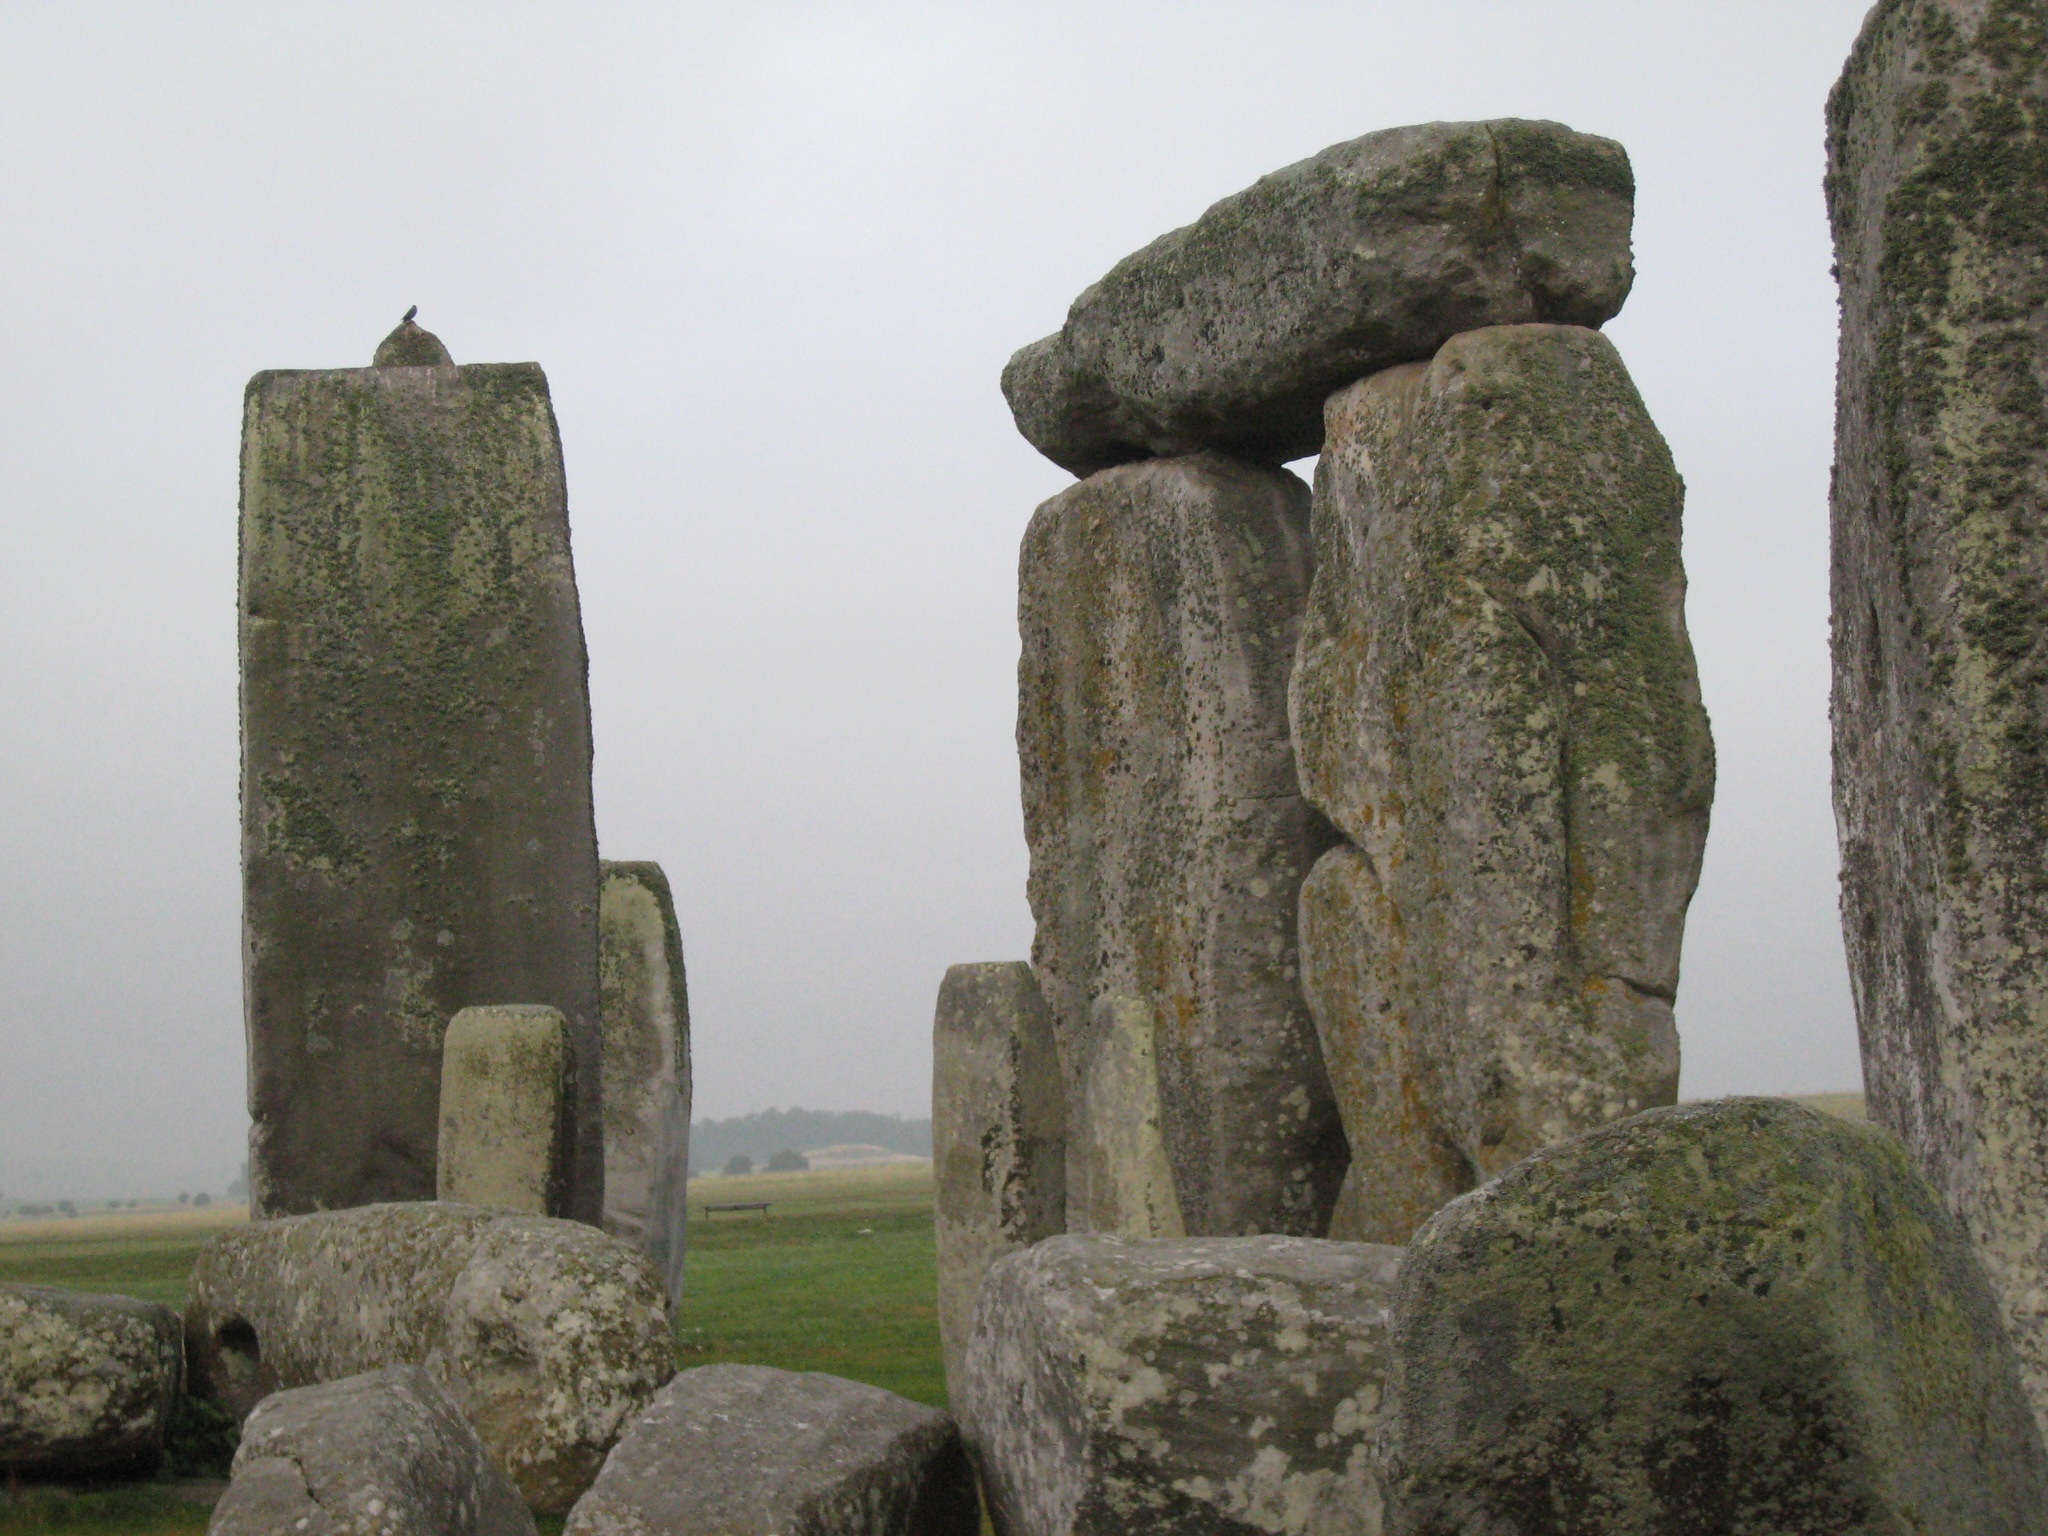
rock, mystical, monument, statue, material, england, grave, sculpture, memorial, stones, art, temple, ruins, boulder, headstone, scotland, stonehenge, monolith, stele, highlands and islands, stone circle, megalith, ancient history